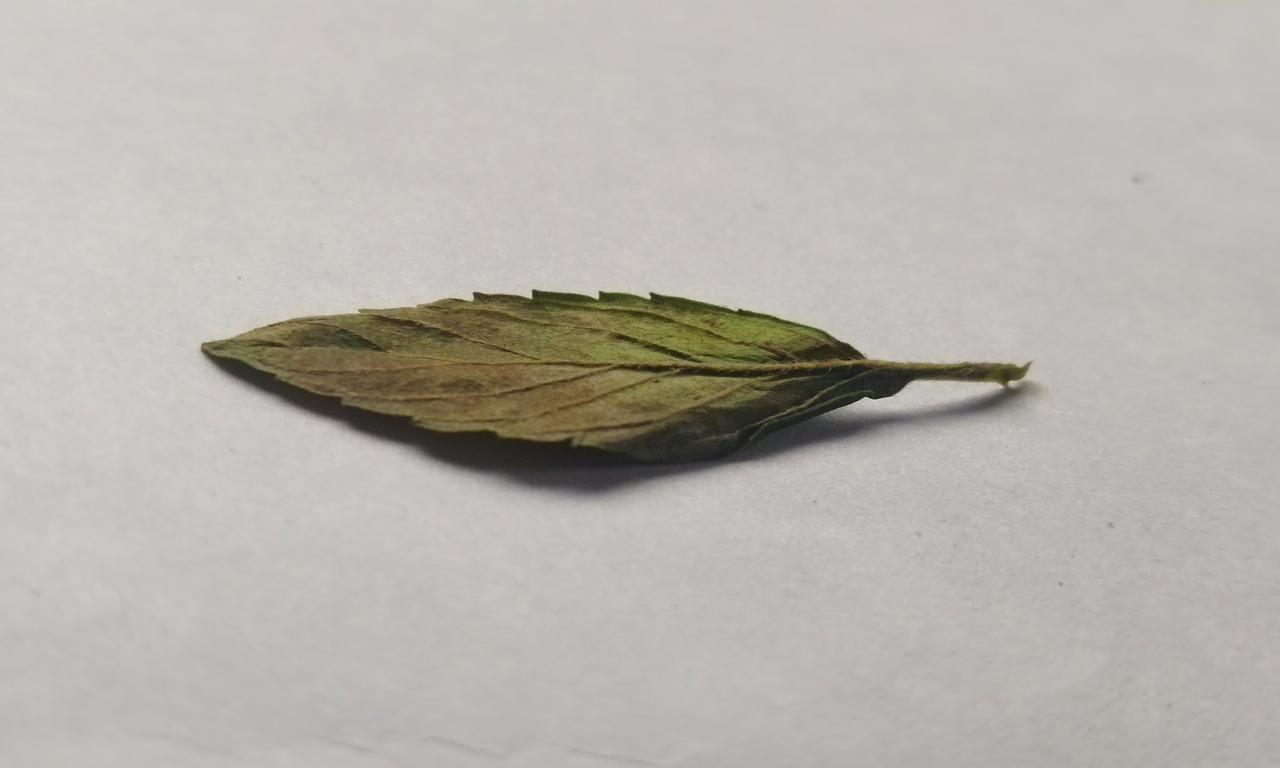
Label: Spoiled